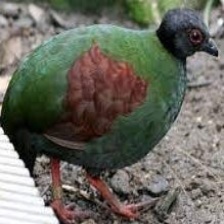
Species: CRESTED WOOD PARTRIDGE
Scientific name: ROLLULUS ROULOUL
ImageNet parent category: partridge